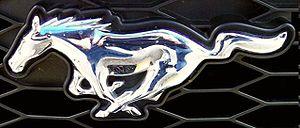
La Ford Mustang est un modèle d'automobile construit par Ford depuis 1964. Fait unique pour la marque Ford, les Mustang arborent leur propre logotype de calandre — un mustang au galop — à la place de celui du constructeur. Tous modèles confondus, cette voiture atteint les dix millions d'exemplaires vendus dans le monde en août 2018.
Le mustang est un cheval sauvage du Nord-Ouest américain. Tous les mustangs sont les descendants de chevaux domestiques revenus à l'état sauvage du fait du phénomène du marronnage. Leurs plus lointains ancêtres sont issus des chevaux espagnols amenés par les conquistadors lors de la conquête de l'Amérique et retournés à l'état sauvage après s'être enfuis ou avoir été relâchés. Les troupeaux se sont progressivement agrandis au cours des siècles pour les mêmes raisons, certains éleveurs relâchant même des chevaux domestiqués au milieu des troupeaux afin de sélectionner et de prélever les poulains les plus intéressants.